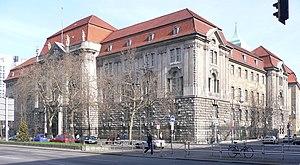
Le Haut tribunal administratif de Prusse était la plus haute juridiction administrative de Prusse de sa création le 3 juillet 1875 jusqu'à sa disparition en 1945. Elle a joué un rôle très important dans la construction du droit administratif allemand.